Keli McGregor

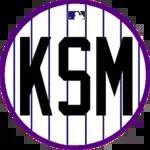
McGregor's initials were placed among the Rockies' retired numbers in 2010.

On April 20, 2010, McGregor was found dead at the age of 47 in a Salt Lake City hotel room while on a business trip. He was in his seventeenth season with the Rockies, his ninth as club president. Initial indications were that he died of natural causes. Other major figures in the game paid tribute to him as the news of his death became public. On August 30, 2010, it was announced that McGregor died of a rare virus that infected his heart muscle, causing lymphocytic myocarditis.